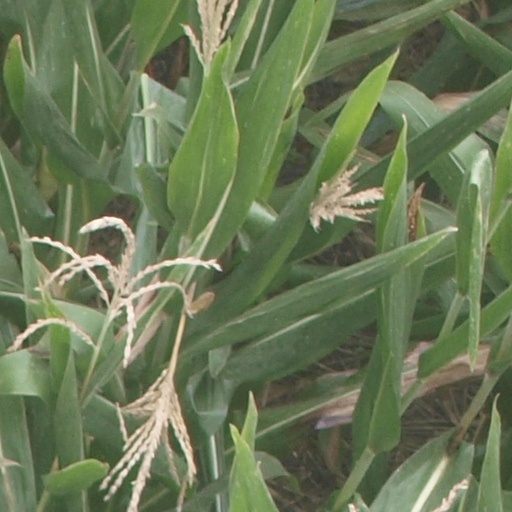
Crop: maize; corn